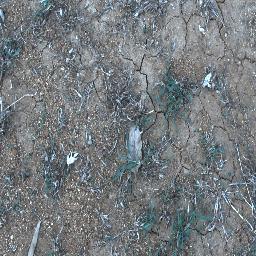
Label: negative